Conrad Eckhard

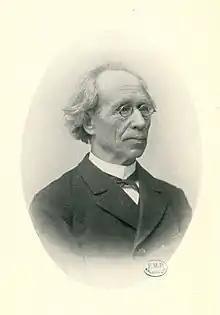

Conrad Eckhard (1 March 1822 – 28 April 1905) was a German physiologist born in Homberg (Efze), Electorate of Hesse.